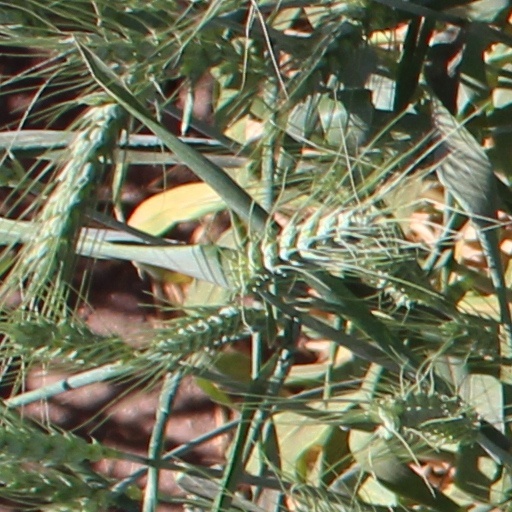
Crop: wheat